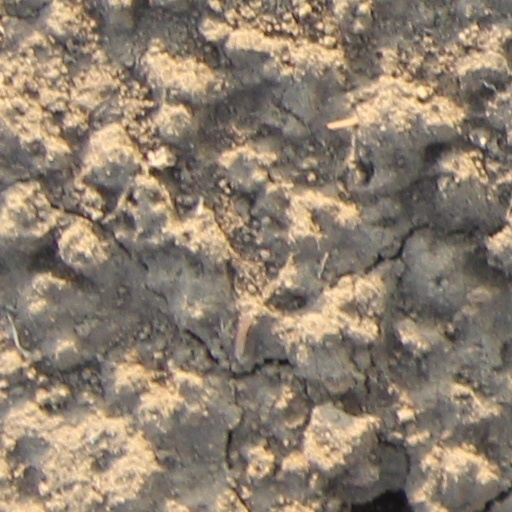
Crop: wheat